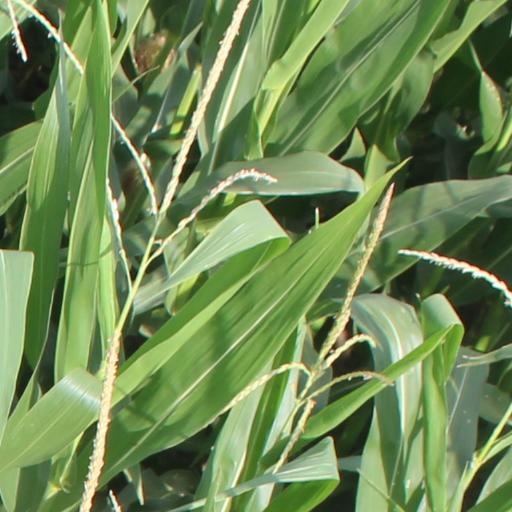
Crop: maize; corn